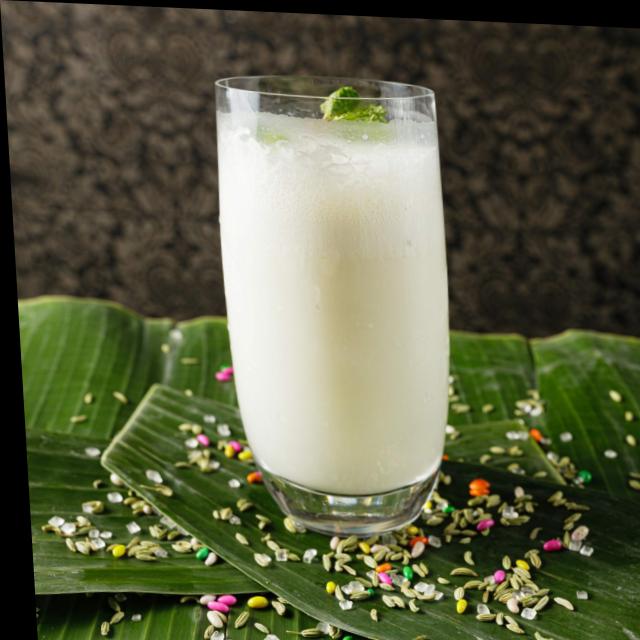
Dish: lassi